Pretty Boy Detective Club

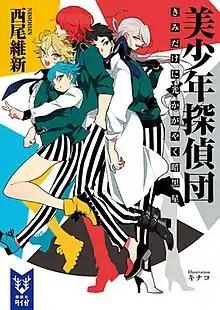
First novel volume cover

, also known as the , is a Japanese mystery novel series written by Nisio Isin and illustrated by Kinako. Kodansha released twelve volumes from October 2015 to May 2021 under their Kodansha Taiga label. A manga adaptation with art by Suzuka Oda was serialized from 2016 to 2019. It was collected in five "tankōbon" volumes. Both the novel series and the manga are licensed in North America by Vertical. An anime television series adaptation by Shaft aired from April 11 to June 27, 2021, on ABC and TV Asahi's Animazing!!! programming block.